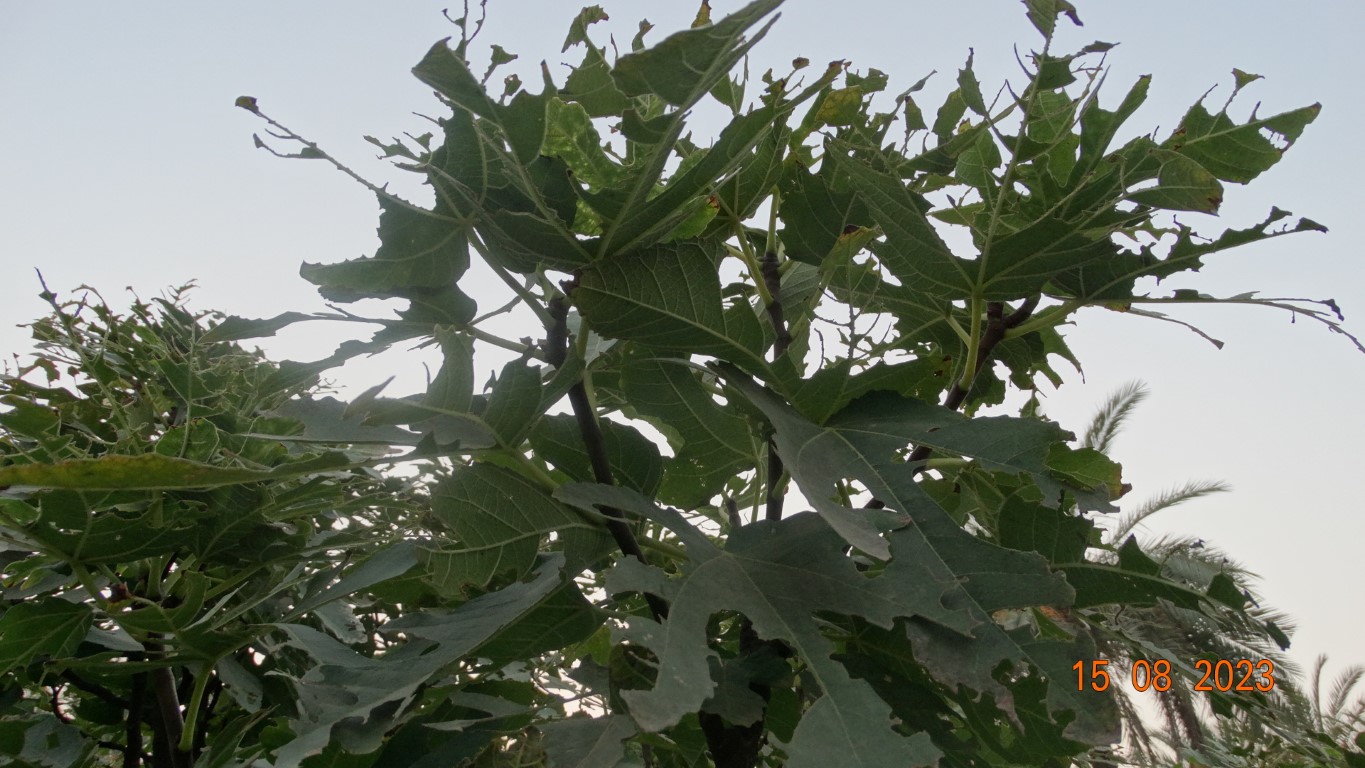
Label: infected